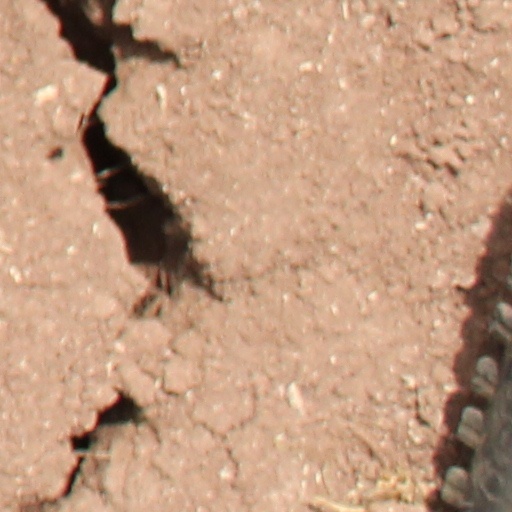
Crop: wheat